Sky position (RA, Dec in degrees): 152.792, 8.432
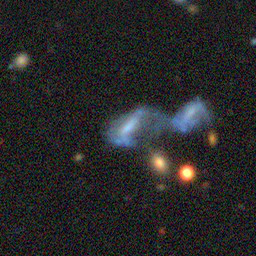
Galaxy morphology: Merging Galaxies